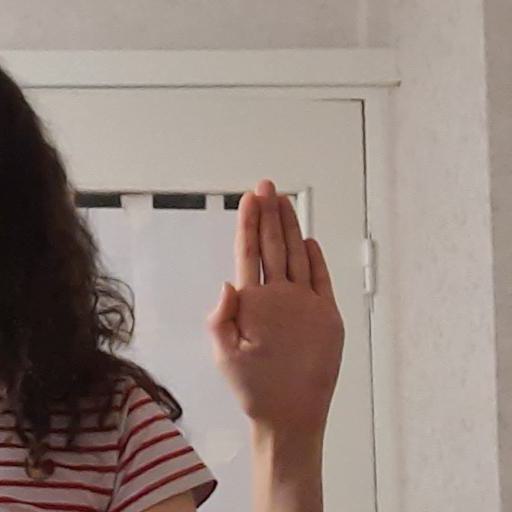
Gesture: stop